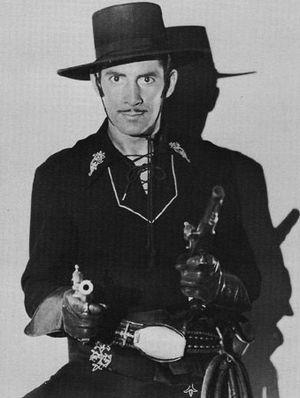
Reed Hadley est un acteur américain, né Reed Bert Herring le 25 juin 1911 à Petrolia, mort le 11 décembre 1974 à Los Angeles.
Zorro et ses légionnaires est un serial en 12 épisodes, réalisé par William Witney et John English en 1939. Il sort ensuite en salle sous forme de deux films, en 1949. Les deux parties sont intitulées « le Dieu de l'or » et « Face à face ». Une version plus condensée en un seul film d'1 h 30 min existe également, version utilisée pour la diffusion à la télévision.